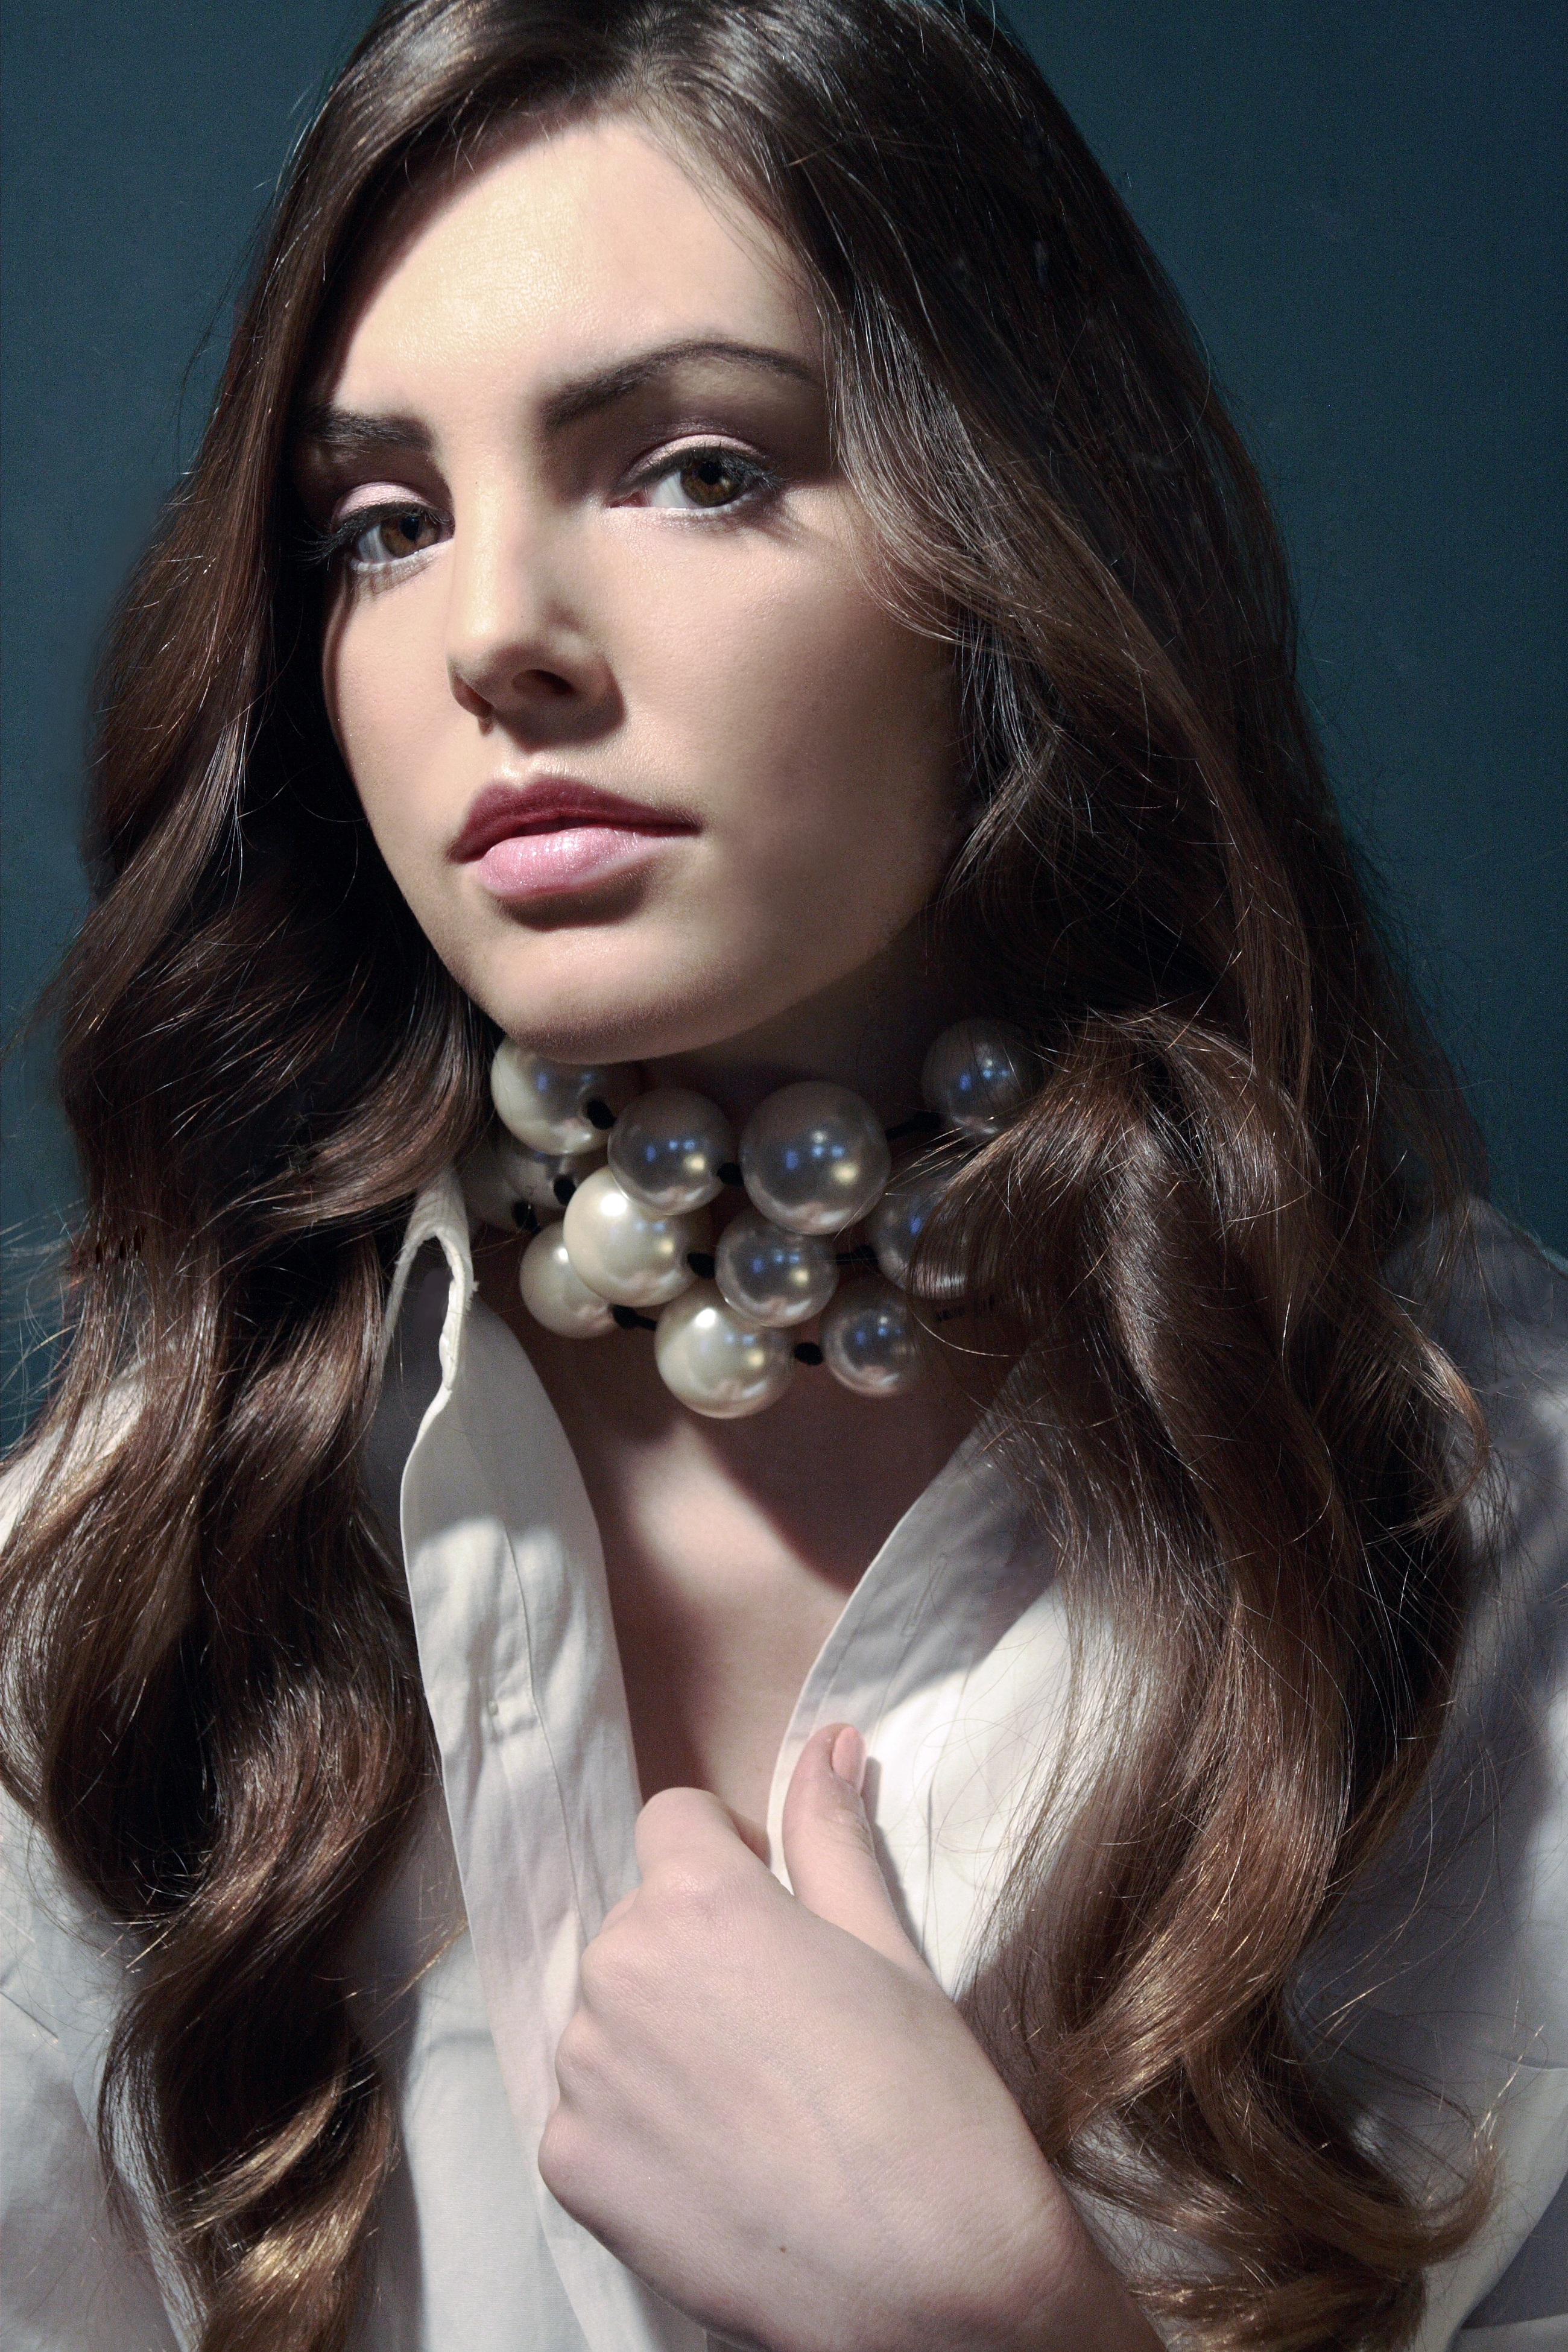
woman, hair, photography, cute, female, singer, brunette, portrait, model, young, studio, fashion, lady, hairstyle, long hair, make up, white shirt, black hair, face, eye, head, skin, beauty, commercial, elegant, attractive, gorgeous, stylish, vogue, modelling, confident, photo shoot, editorial, brown hair, pearl necklace, portrait photography, wavy hair, supermodel